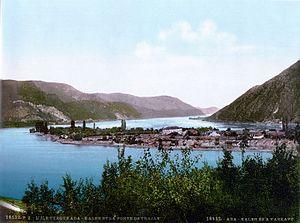
Cette liste des îles englouties recense, classifie et illustre les îles connues, nommées et notoires qui ont par la suite disparu de la carte.
Ada Kaleh, nom qui signifie en turc « île fortifiée » était une petite île située dans le Danube, au niveau des Portes de Fer, nommée Oršovostrvo en serbe, Insula Orșovei en roumain et Uj-Orsova sziget en hongrois. Elle se situait à environ 3 km en aval d'Orșova et mesurait 1,75 km sur 0,5.